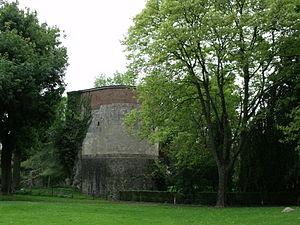
tour vue de face
Cet article recense les monuments historiques français classés en 1904.
Ce tableau présente la liste de tous les monuments historiques classés ou inscrits dans la ville de Valenciennes, Nord, en France.